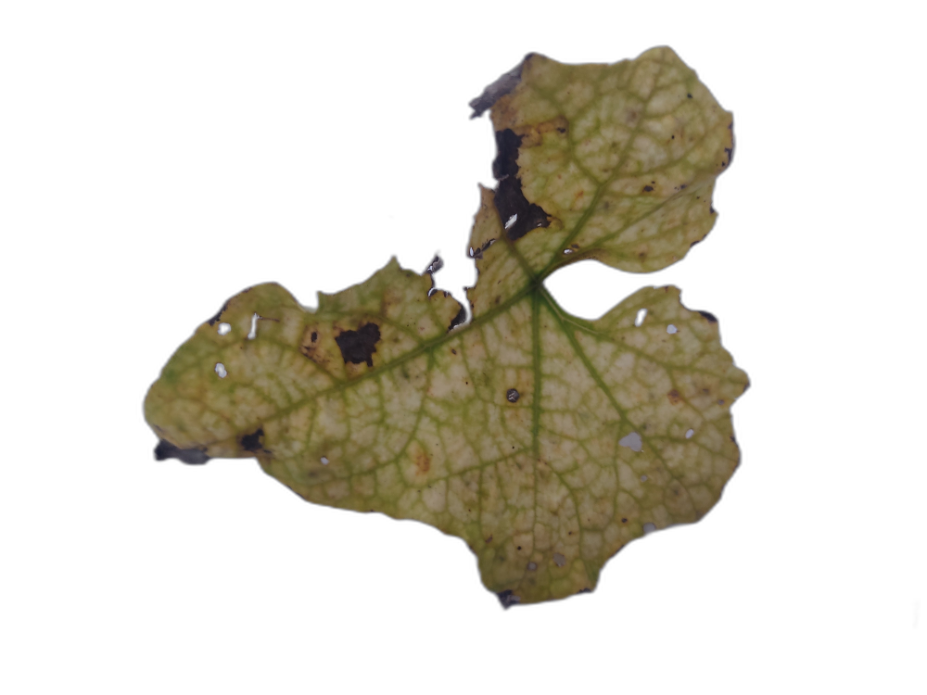
Crop: Zucchini
Label: Anthracnose